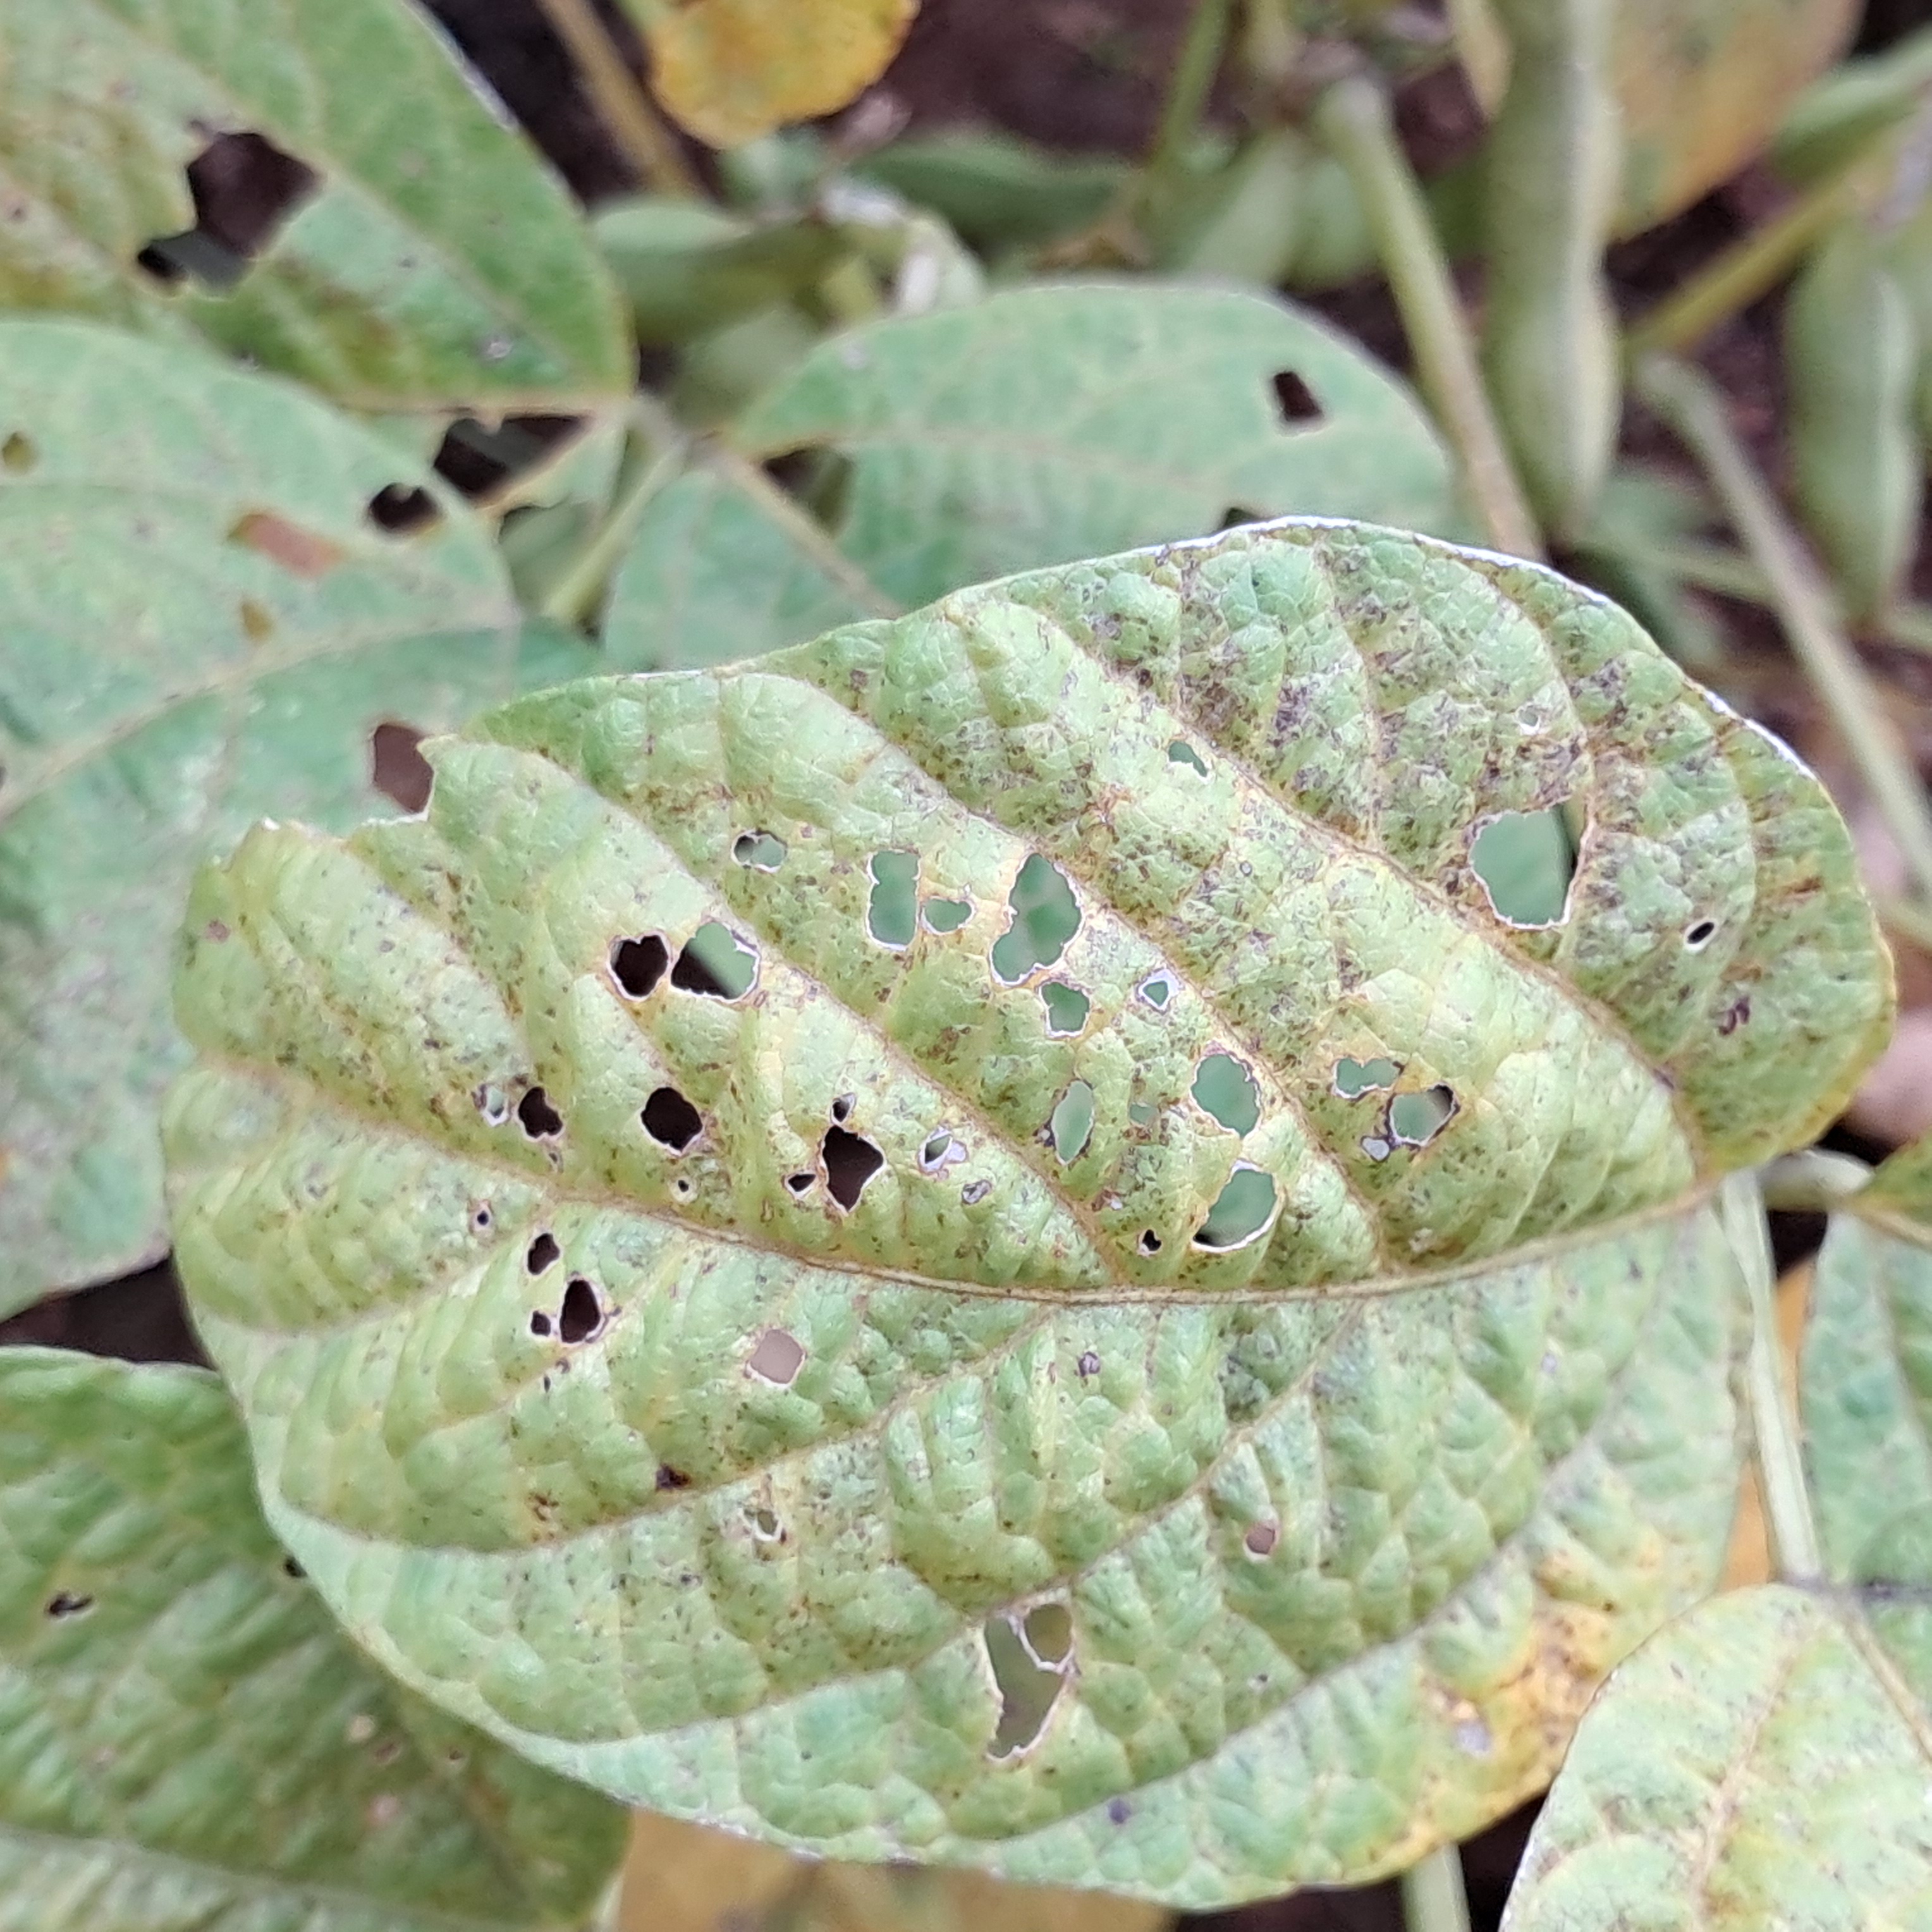
Label: Mosaic